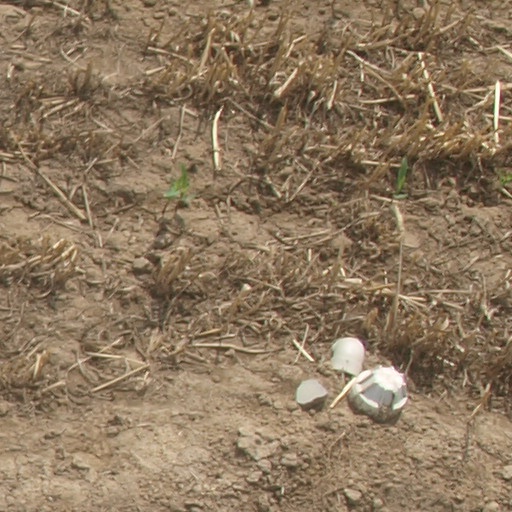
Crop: maize; corn